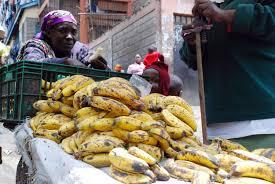
Mwanamke akisimama nyuma ya rundo kubwa la ndizi zilizokomaa zikiwa zimepangwa kwenye mkokoteni. Zina rangi ya manjano yenye madoa meusi zikionyesha zimeiva. Amevalia kitambaa cha zambarao kichwani. Mtu mwingine anaonekana sehemu ya kulia. Nyuma kuna majengo na watu wengine wakiendelea na shughuli zao.